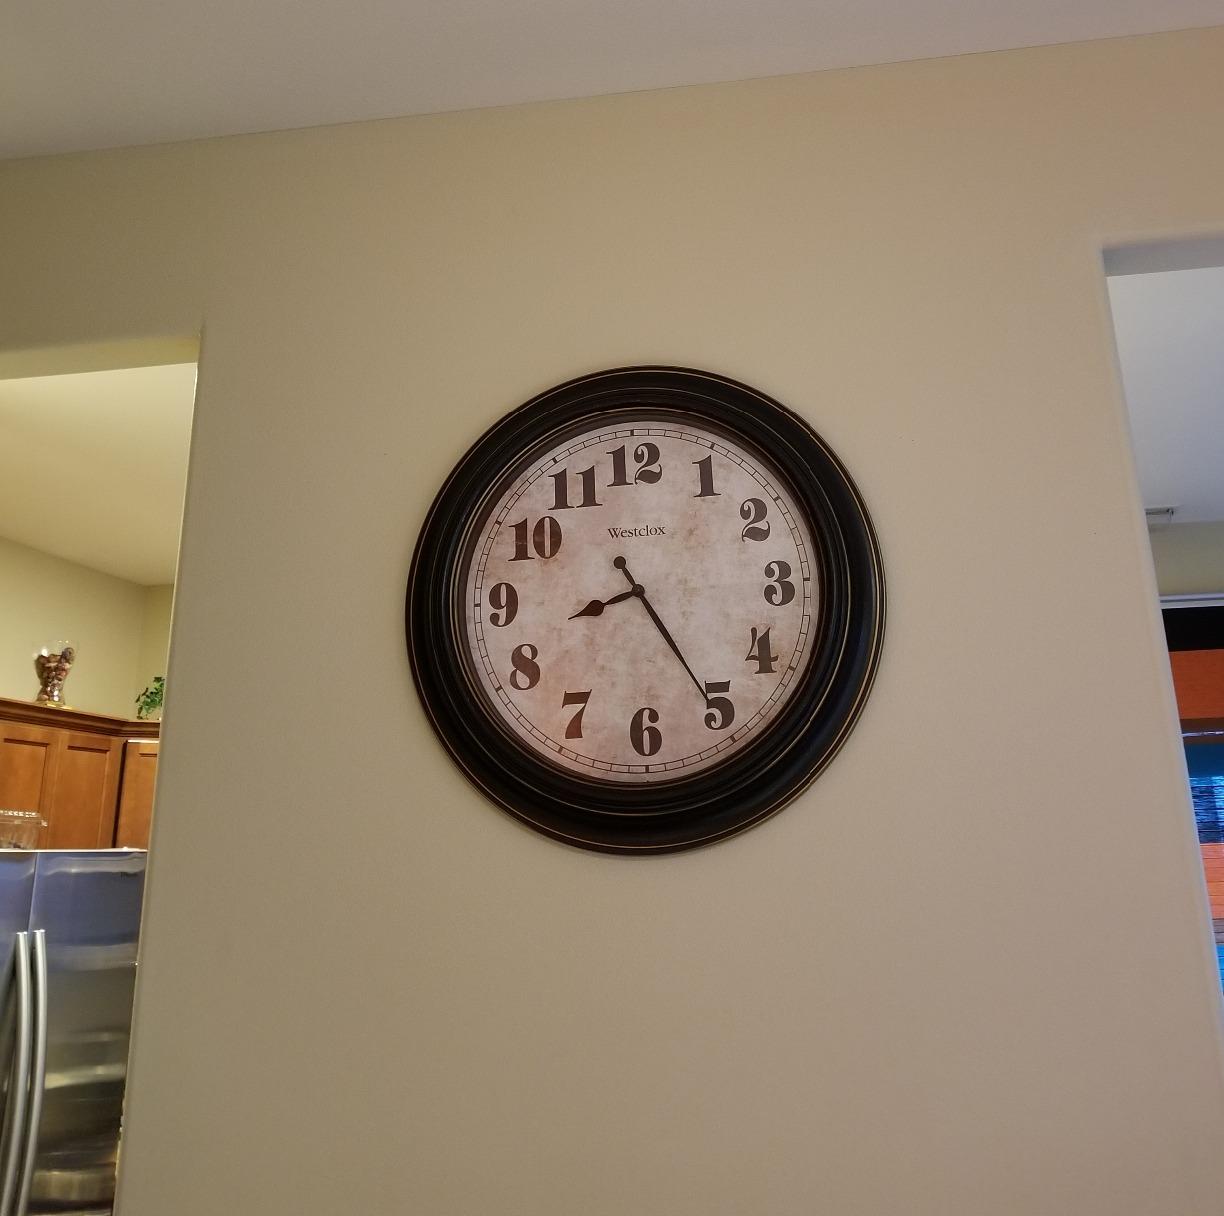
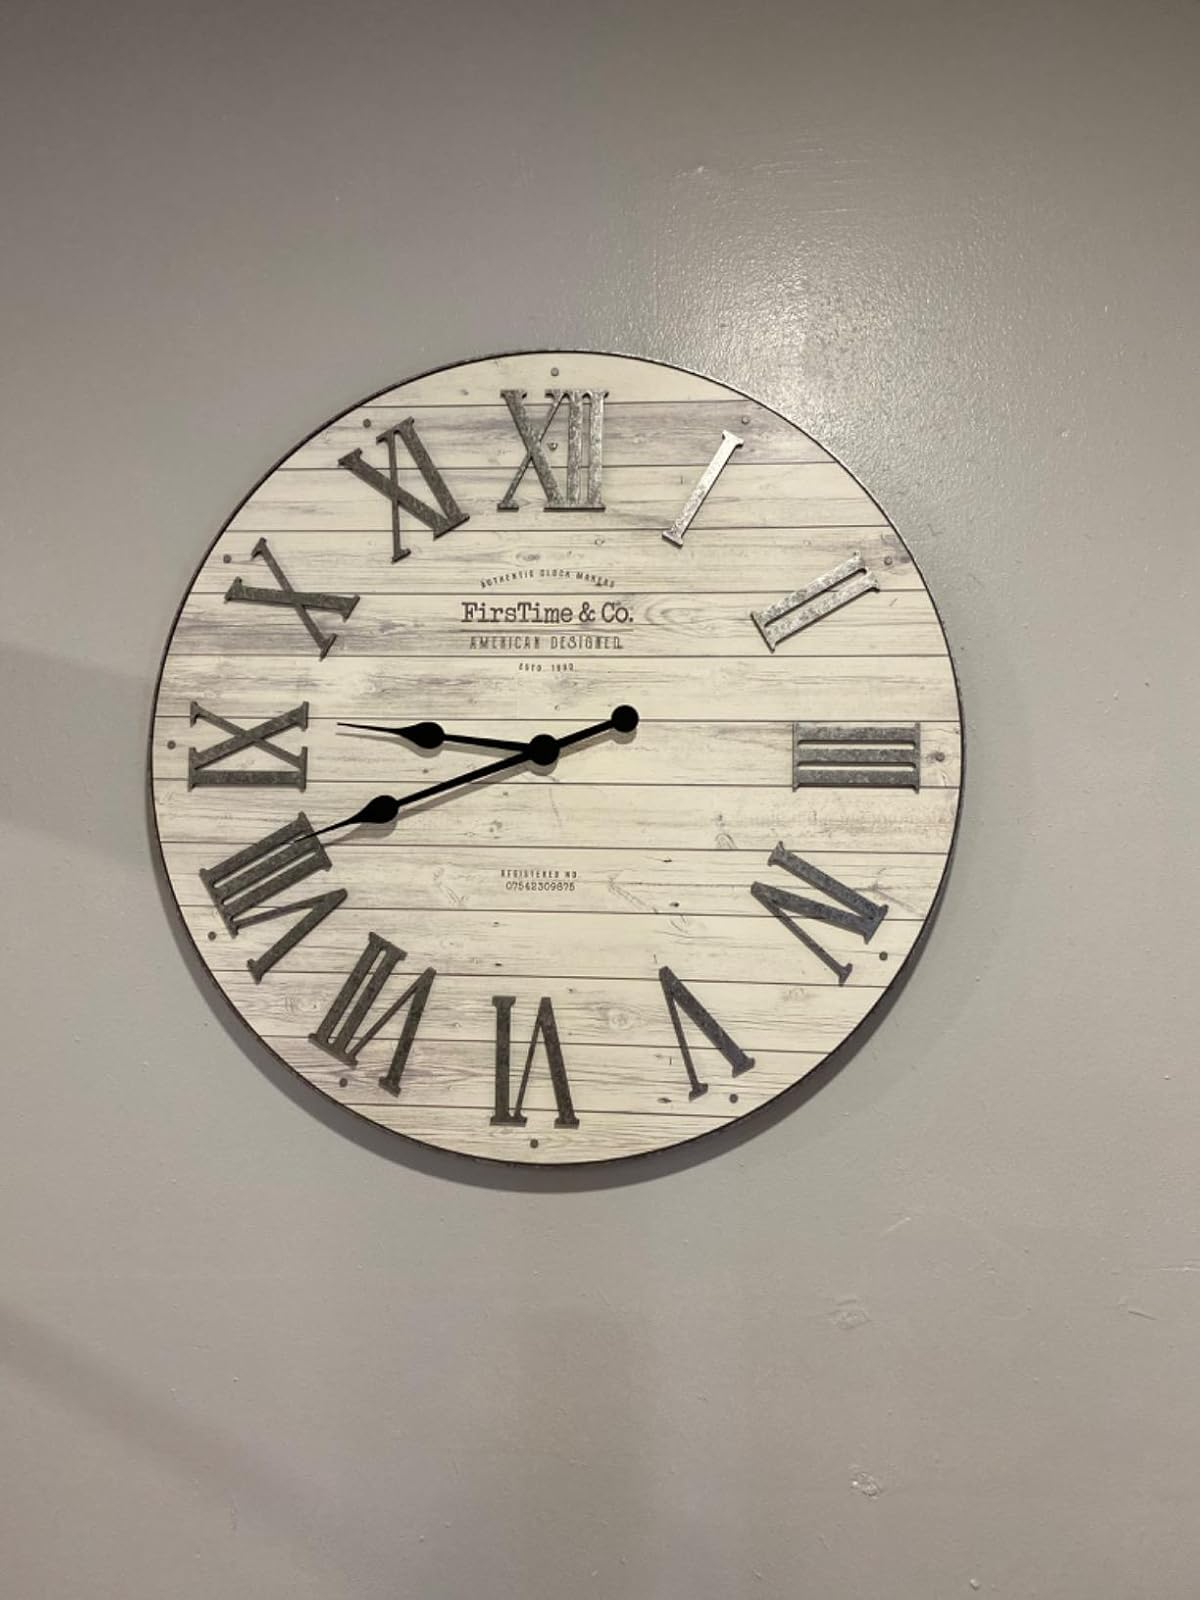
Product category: clock
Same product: no